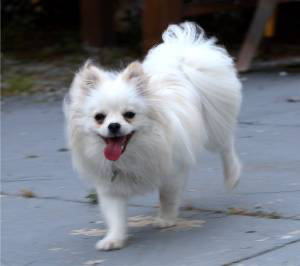
Animal: dog
Breed: pomeranian